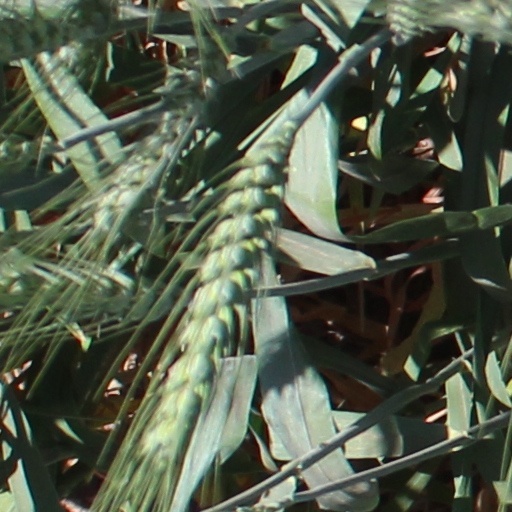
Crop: wheat